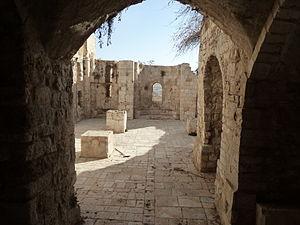
L'église Sainte-Marie-des-Germains est une église romane en ruines située dans la vieille ville de Jérusalem sur la pente nord-est du mont Sion.